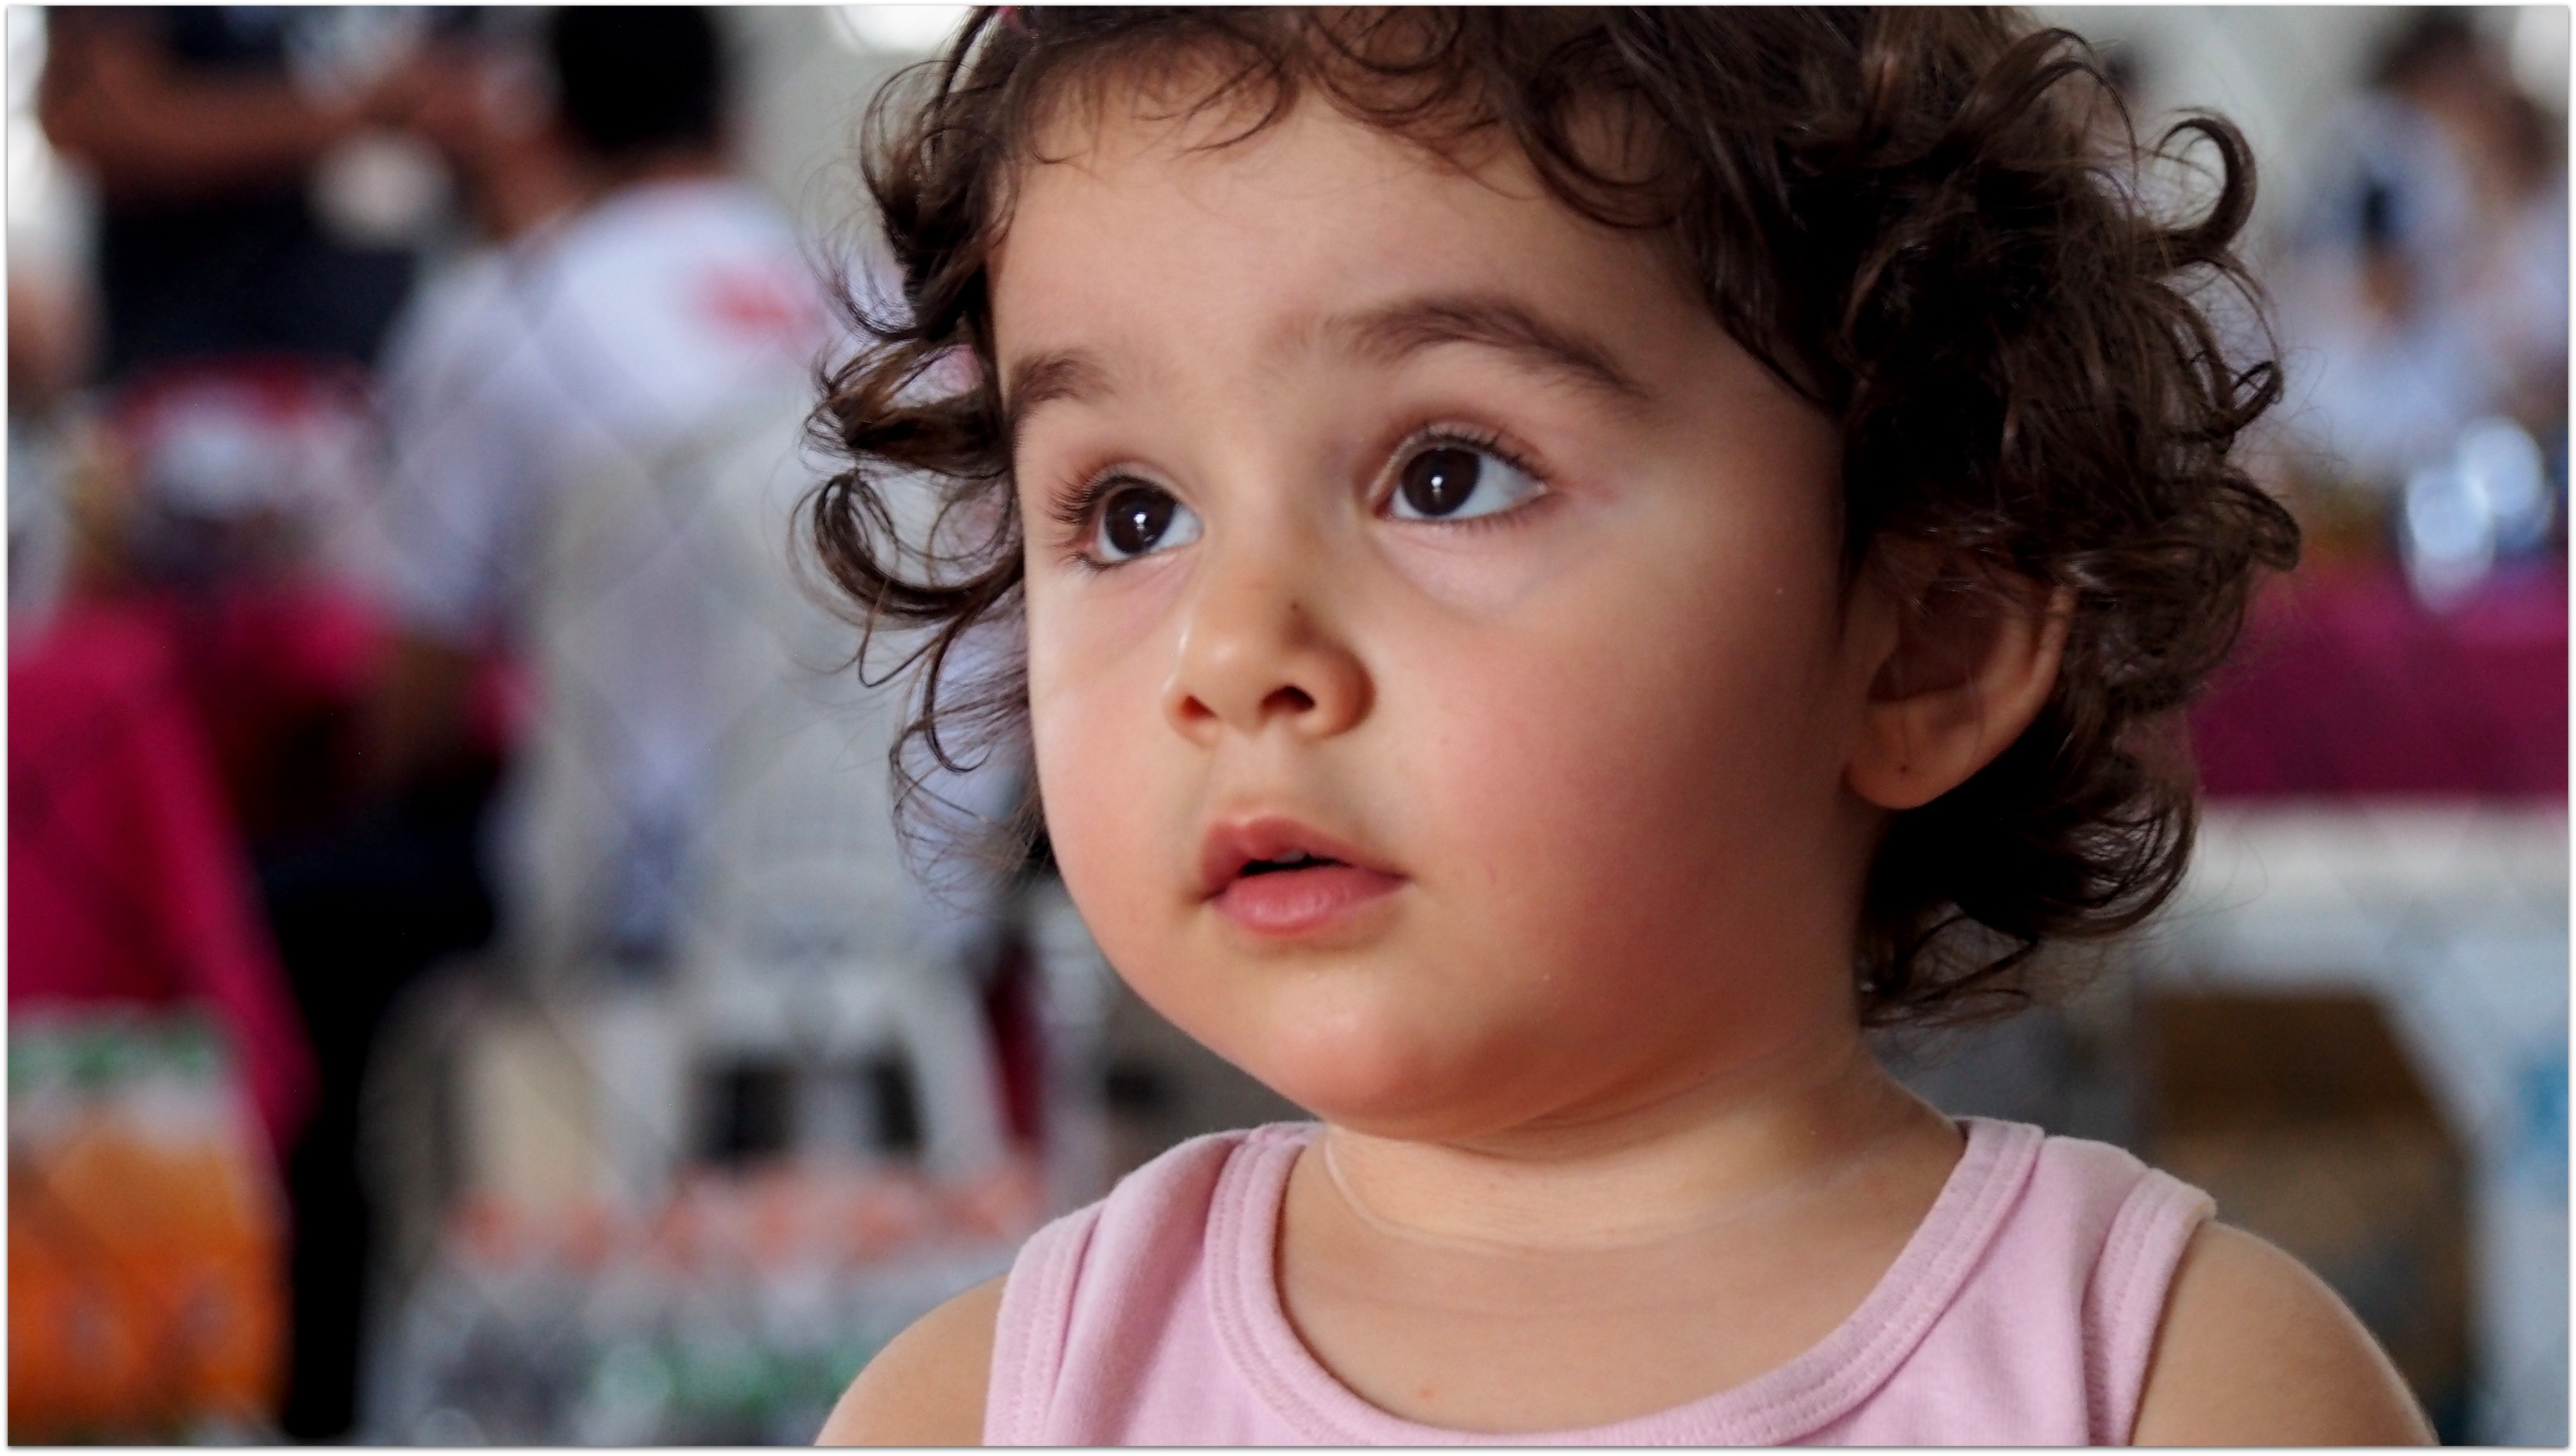
person, people, girl, hair, portrait, color, child, facial expression, hairstyle, smile, close up, face, nose, infant, toddler, eye, innocence, head, look, skin, beauty, organ, emotion, portrait photography